Toni Morrison

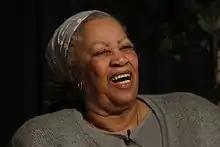
Morrison in 2013

In 2011, Morrison worked with opera director Peter Sellars and Malian singer-songwriter Rokia Traoré on "Desdemona", taking a fresh look at William Shakespeare's tragedy "Othello". The trio focused on the relationship between Othello's wife Desdemona and her African nursemaid, Barbary, who is only briefly referenced in Shakespeare. The play, a mix of words, music and song, premiered in Vienna in 2011.